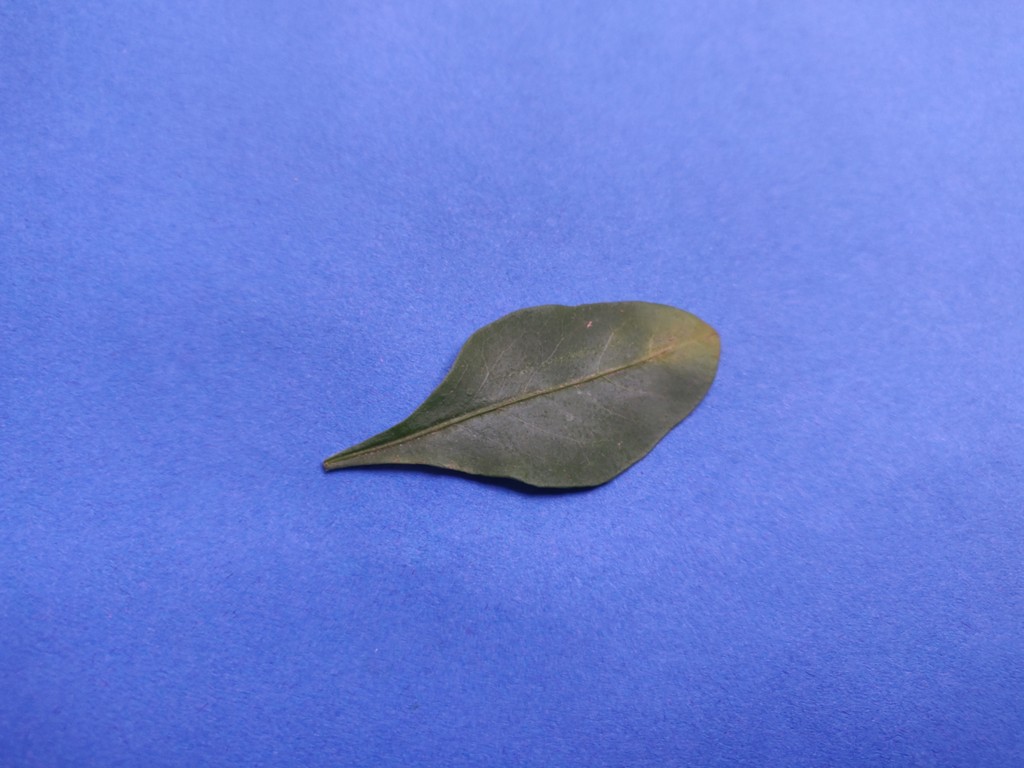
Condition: Unhealthy
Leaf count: single
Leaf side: front